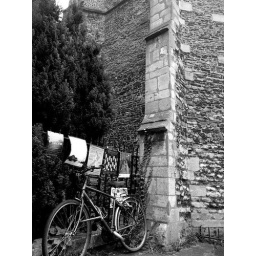
Bicycle against church wall